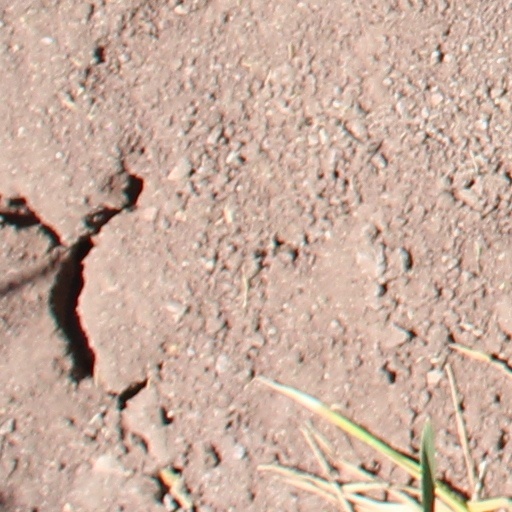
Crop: wheat